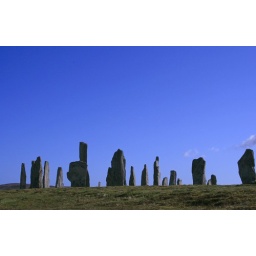
A cross-shaped setting of standing stones erected around 2000 BC, one of the most spectacular megalithic monuments in Scotland.